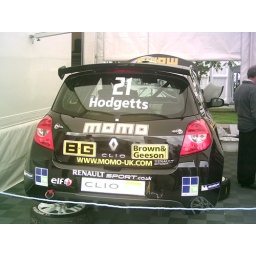
Stefan Hodgetts's Clio cup car in the paddock at Oulton Park.